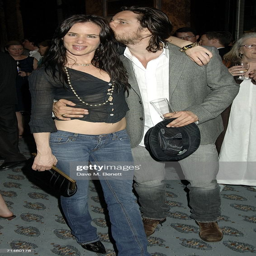
actors attend the after show party following the premiere